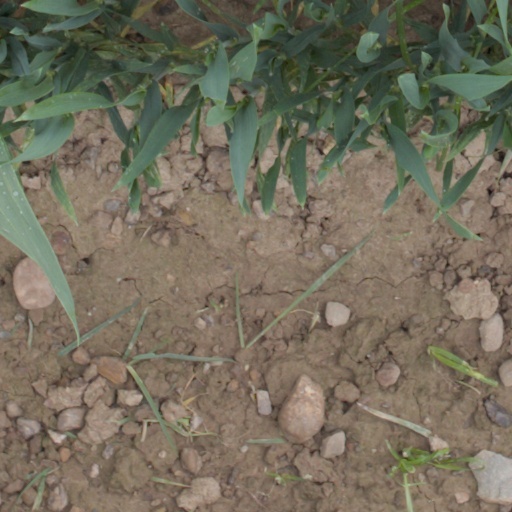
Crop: wheat